Siaya

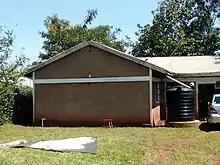
Typical middle-class house in Siaya

Siaya is a municipality and the capital of Siaya County, Kenya. It is located northwest of Kisumu. The urban center had a population of 33,153 in 2019.